Kolstad Church

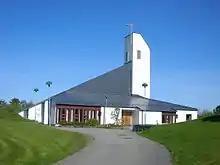
View of the church

Kolstad Church is a parish church of the Church of Norway in Trondheim Municipality in Trøndelag county, Norway. It is located in the Kolstad area of the city of Trondheim, about from the nearby Heimdal Church. It is the church for the Kolstad parish which is part of the Heimdal og Byåsen prosti (deanery) in the Diocese of Nidaros. The modern, concrete church was built in a rectangular design in 1986 using plans drawn up by the architect Nils Henrik Eggen. The church seats about 460 people.